Tank locomotive

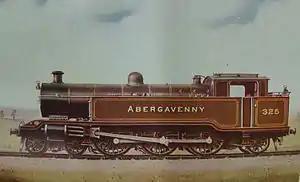
LB&SCR J1 class

A tank locomotive is a steam locomotive which carries its water in one or more on-board water tanks, instead of a more traditional tender. Most tank engines also have bunkers (or fuel tanks) to hold fuel; in a tender-tank locomotive a tender holds some or all of the fuel, and may hold some water also.